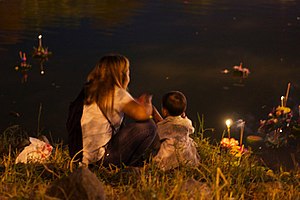
Loy Krathong / Foto galleri
Loy Krathong, er en fest der fejres i den sydvestlige tai-kultur, primært Laos og Thailand. Navnet kan oversættes til at flyde en flåde eller kop, hvor "koppen" er en skive af en bananpalme med blomster, røgelse og lys, også benævnt som "lanterne". Ofte lægges også en mønt i flåden. Thaierne bruger skikken til at lade alt uheld og al ulykke drive væk, samt takke flodens og vandets gudinde, Phra Mae Khong Ka, for at kunne bruge vand og undskylde for at forurene flodvandet, samt til at takke Buddha. Festens dato afhænger af fuldmånen, i thai månekalenderen er det den 12. måned, men som en håndregel efter vestlig kalender, er det den første fuldmåne i november måned. Traditionen med at sætte blomsterflåder i vandet er ofte suppleret med optræden, fyrværkeri og de senere år opsendelse af Khom Loy, såkaldte kinesiske lanterner, varmluftsballoner af rispapir opvarmet af en lysende kerosin-flamme.